41st Oregon Legislative Assembly

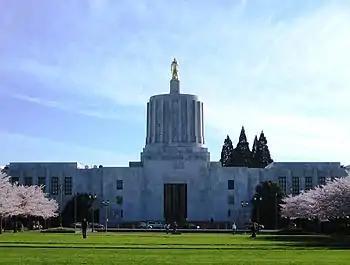
The legislature took place in the Oregon State Capitol, seen here in 2007

The 41st Oregon Legislative Assembly was the legislative session of the Oregon Legislative Assembly that convened on January 13, 1941 and adjourned March 15.